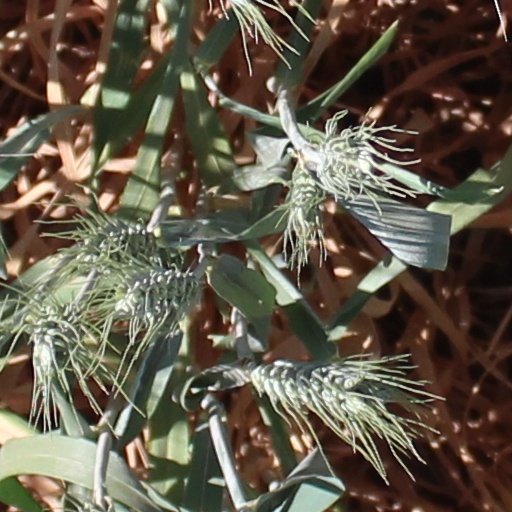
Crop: wheat